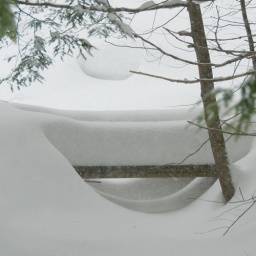
the 6 inch bridge base is dwarfed by the snow on top.